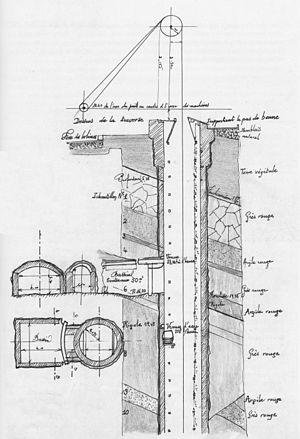
Plan en coupe du puits n° 10 de Ronchamp.
Les puits des houillères de Ronchamp sont une série de charbonnages entrepris par les différentes compagnies minières du bassin minier de Ronchamp entre le début du XIXᵉ siècle et le milieu du XXᵉ siècle à Ronchamp, Champagney et Magny-Danigon, dans le département de la Haute-Saône en France.